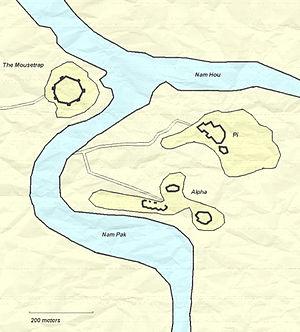
La bataille de Muong Khoua a eu lieu entre le 13 avril et le 18 mai 1953, dans le Nord du Laos au cours de la guerre d'Indochine. Une garnison d'une douzaine de Français et 300 soldats laotiens occupaient un avant-poste fortifié dans les collines au-dessus du village de Muong Khoua, de l'autre côté de la frontière par rapport à Điện Biên Phủ. Muong Khoua fut l'un des derniers avant-postes français dans le Nord du Laos, à la suite de la décision du Haut Commandement français de conserver une chaîne de plusieurs garnisons isolées à travers la région afin de gagner du temps pour fortifier les grandes villes du Laos contre les attaques du Việt Minh.